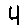
Label: 4